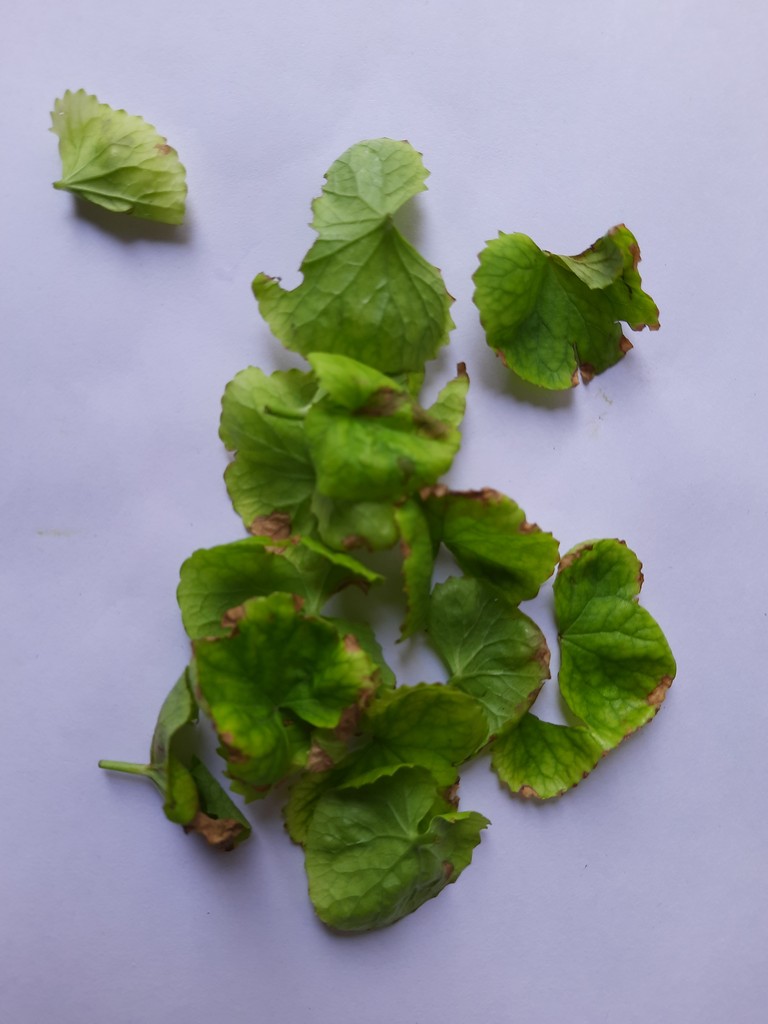
Label: Unhealthy